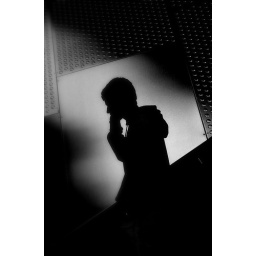
Not a shadow at all but a person walking in front of the camera. Strange 2D effect.